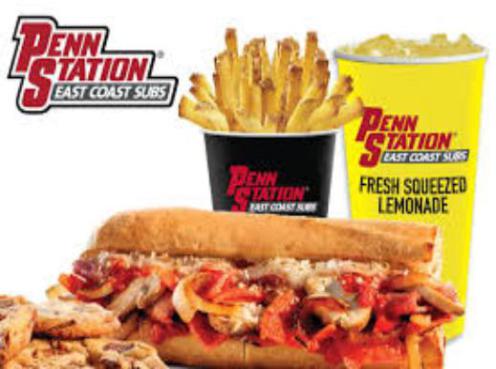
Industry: Food